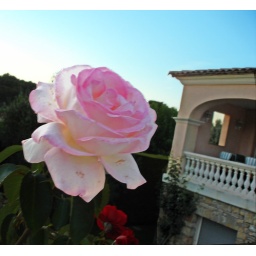
A pink flower in my garde in France